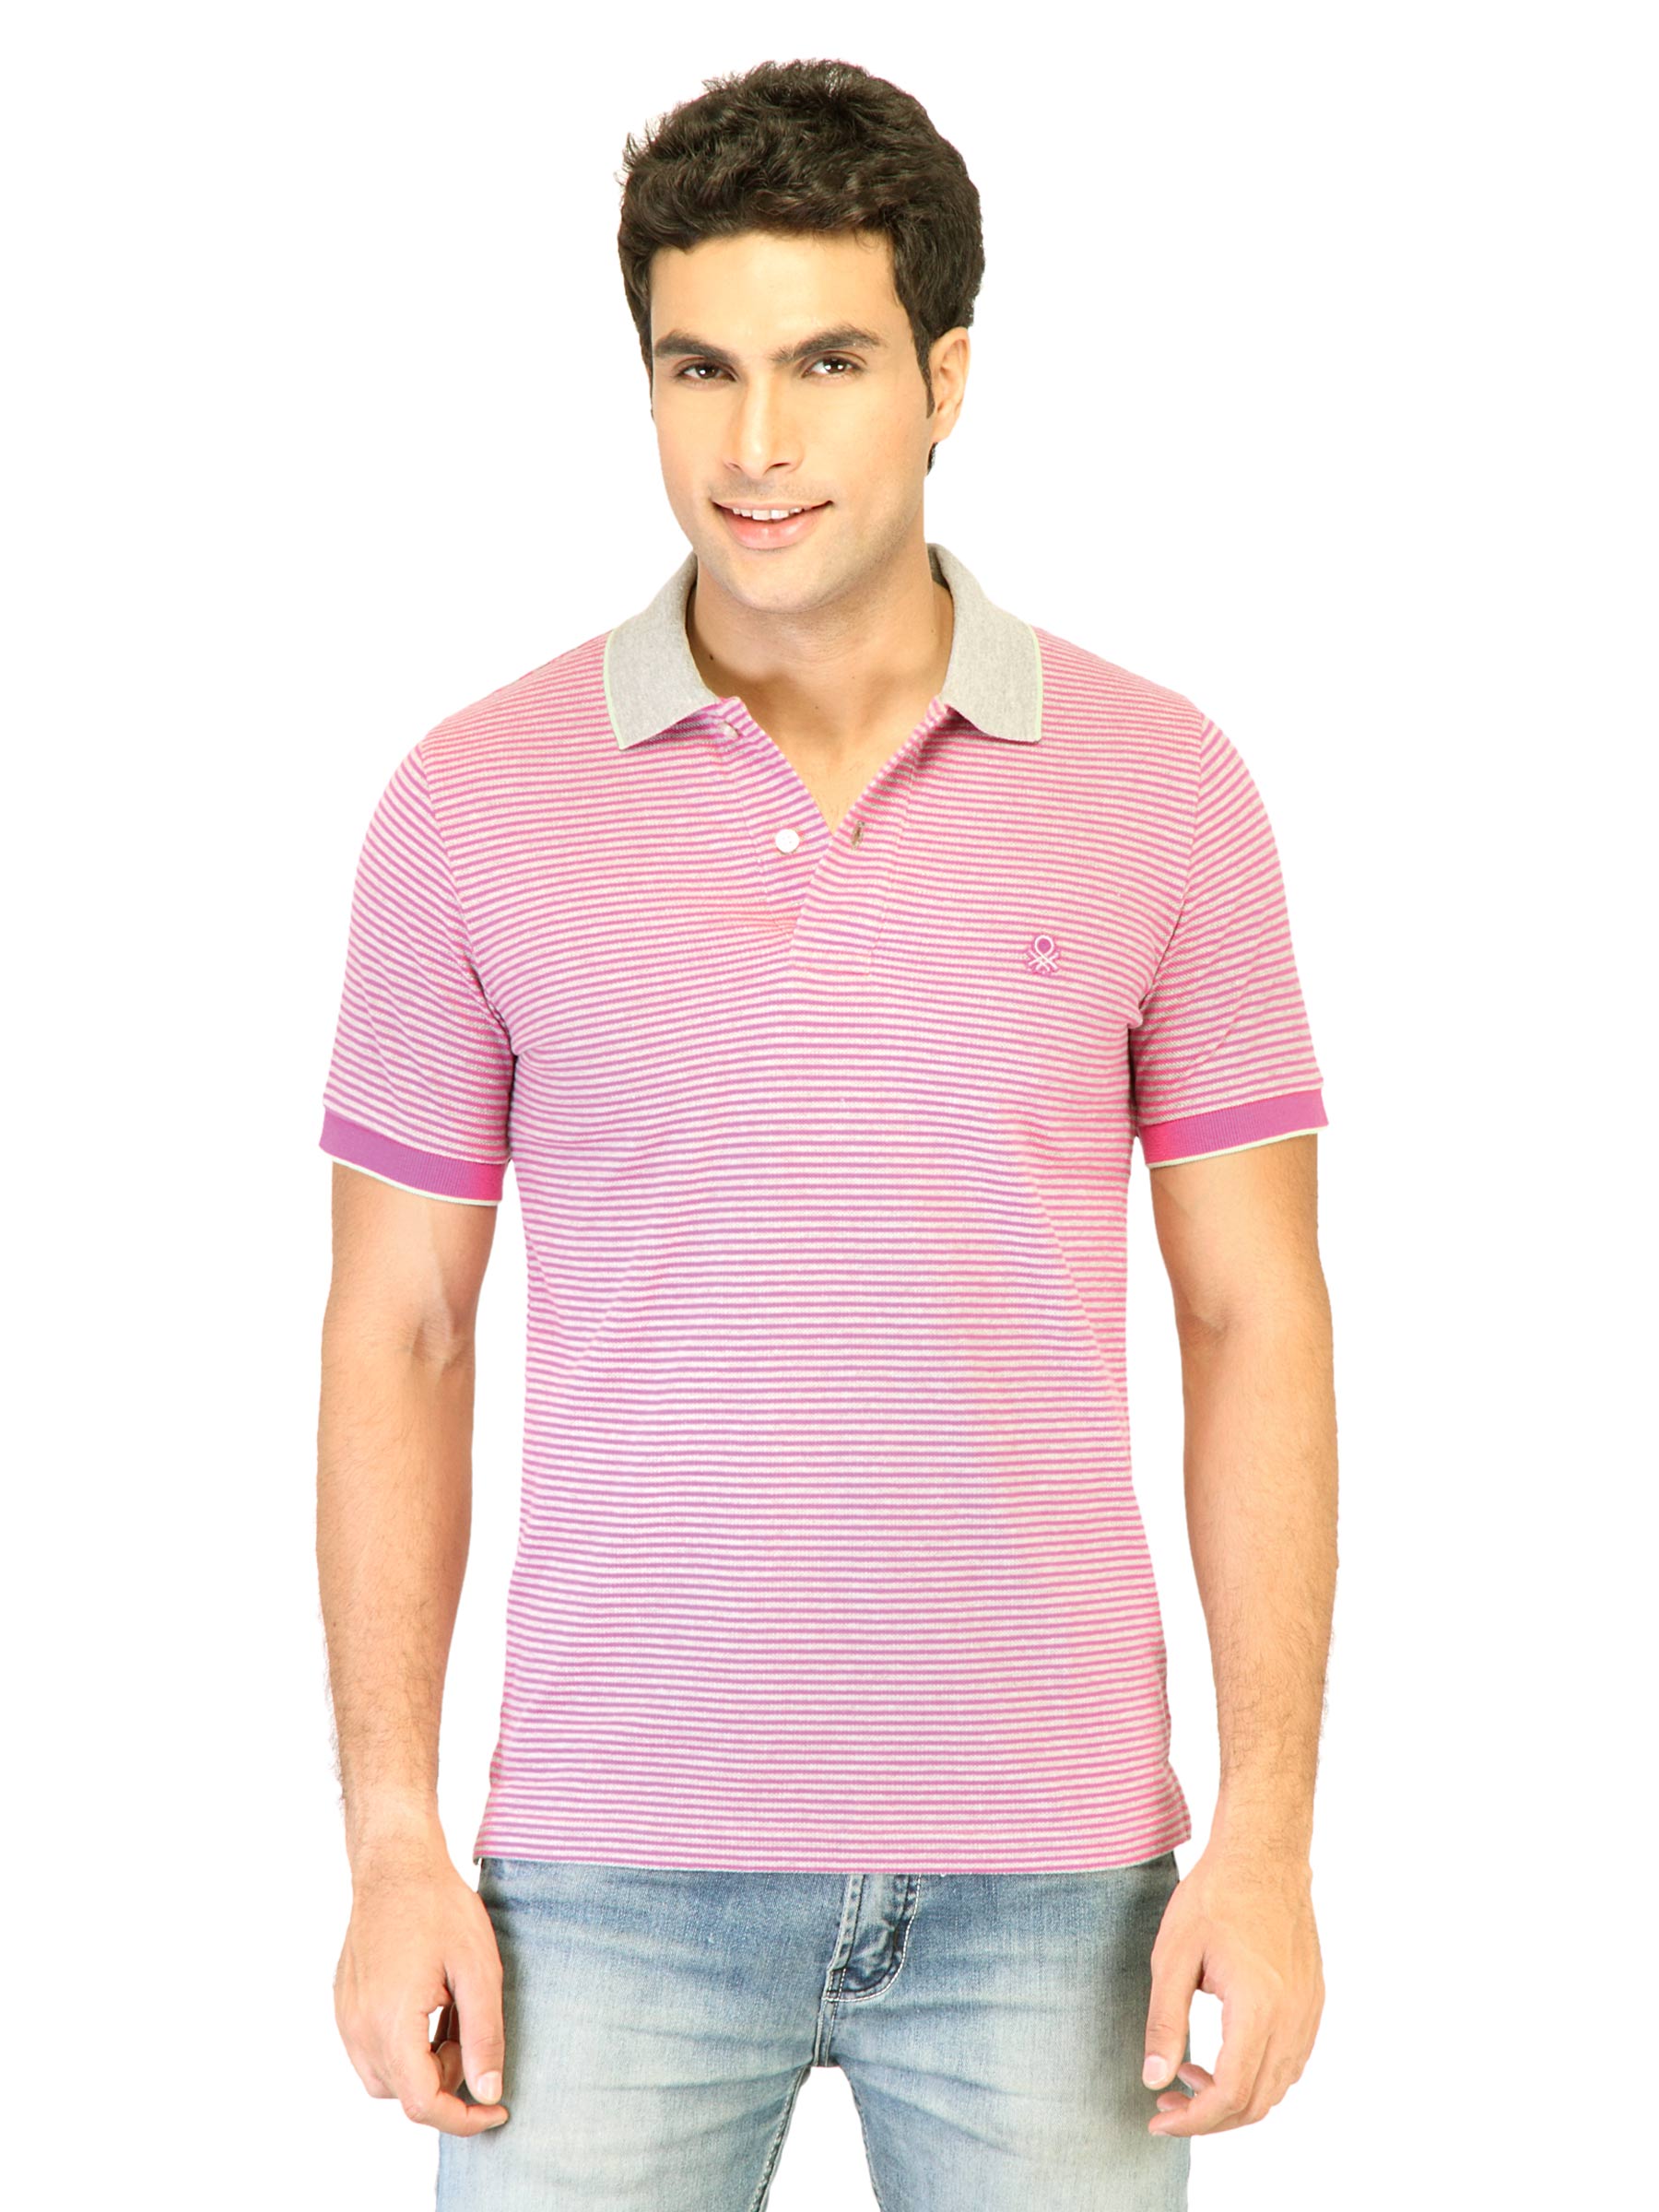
United Colors of Benetton Men Stripes Pink Tshirts
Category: Apparel / Topwear / Tshirts
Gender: Men
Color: Pink
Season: Summer 2011
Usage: Casual